USS Cayuga (LST-1186)

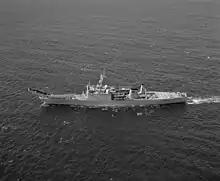
"Cayuga" in 1979

The ship was ordered as part of the Fiscal Year 1966 group of eight on 15 July 1966. The LST was laid down on 28 September 1968 at San Diego, California, by the National Steel & Shipbuilding Corporation. Named for the county in New York, "Cayuga" was launched on 12 July 1969, sponsored by the wife of Vice Admiral Luther C. Heinz, Commander of Amphibious Forces, Atlantic. The vessel was commissioned on 8 August 1970. Following commissioning, "Cayuga" was assigned to the Amphibious Force, Pacific Fleet and home ported at Long Beach, California. The LST alternated amphibious training operations along the west coast of the United States with deployments to the Far East. "Cayuga" earned two battle stars for Vietnam service.